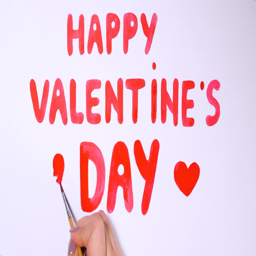
holiday drawn on a white background